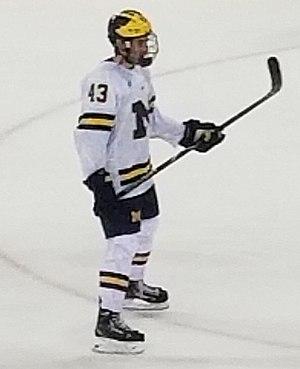
Quinton Hughes, dit Quinn Hughes, est un joueur américano-canadien de hockey sur glace.